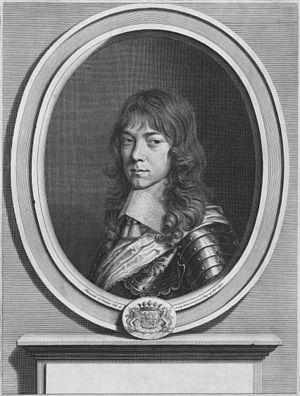
Portrait de Godefroy Maurice de La Tour d'Auvergne, duc de Bouillon)
La seigneurie de Bouillon était, aux Xᵉ et XIᵉ siècles, l'une des possessions centrales de la maison d'Ardenne, peut-être même constituant leur patrimoine territorial originel.
Cette liste des seigneurs et princes de Sedan dresse la liste des personnes qui ont exercé la fonction de chef d'État de la seigneurie puis de la principauté de Sedan, du XIIIᵉ siècle à 1642, des héritiers de Sedan et des prétendants au trône de Sedan de 1594 à 1789 et des dames et princesses consorts de Sedan.